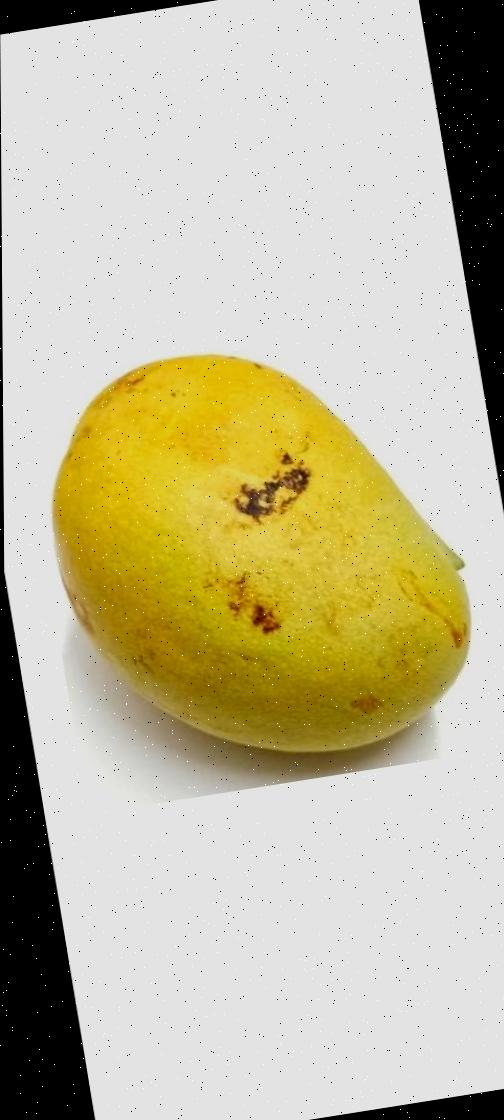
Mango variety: Bari-11